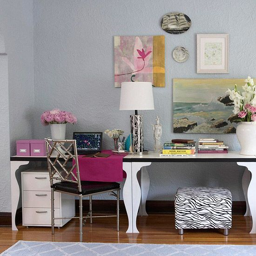
so many things i love in this room ... would have to change the colors .